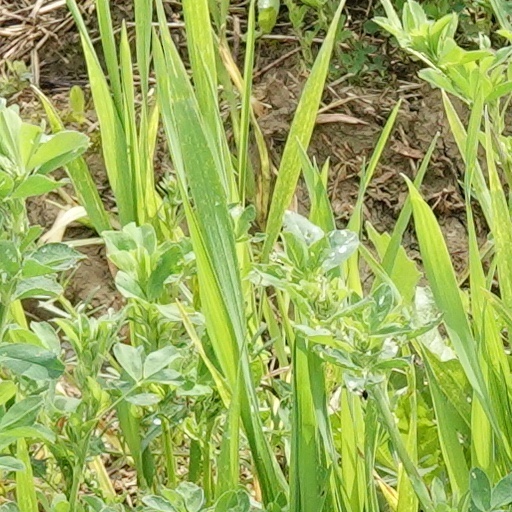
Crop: wheat